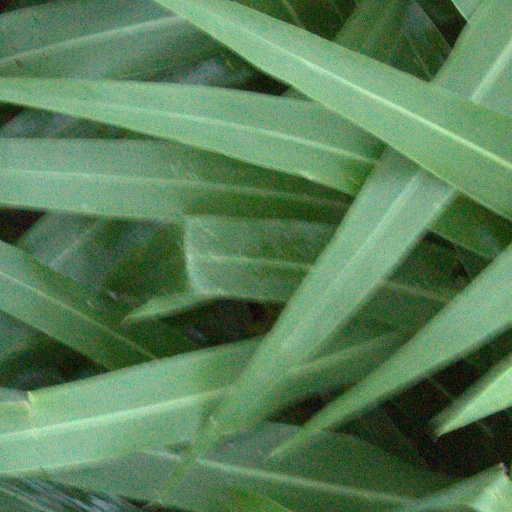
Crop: sorghum